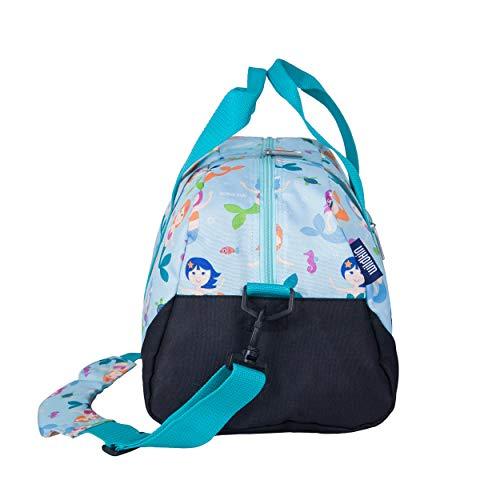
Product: Wildkin Kids Overnighter Duffel Bag for Boys and Girls, Carry-On Size and Perfect for After-School Practice or Weekend or Overnight Travel, Patterns Coordinate with Our Nap Mats and Sleeping Bags
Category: Clothing, Shoes & Jewelry | Luggage & Travel Gear | Gym Bags | Sports Duffels
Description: THE PERFECT ACCESSORY – Wildkin’s Overnighter Duffle Bag is the perfect accessory for sleepovers, sports practice, a weekend at grandma’s, and everything in-between.
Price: $24.99
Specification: ProductDimensions:18x9x9inches|ItemWeight:10.2ounces|ShippingWeight:10.4ounces(Viewshippingratesandpolicies)|DomesticShipping:ItemcanbeshippedwithinU.S.|InternationalShipping:ThisitemcanbeshippedtoselectcountriesoutsideoftheU.S.LearnMore|ShippingAdvisory:Thisitemmustbeshippedseparatelyfromotheritemsinyourorder.Additionalshippingchargeswillnotapply.|ASIN:B003F1JI9U|Itemmodelnumber:25081|Manufacturerrecommendedage:4-15years